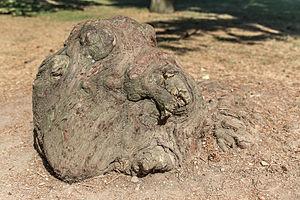
Cette racine est une œuvre d'art crée par la nature à Annecy.
En botanique, la racine est l'organe souterrain d'une plante servant à les fixer au sol et à y puiser l'eau et les éléments nutritifs nécessaires à leur développement. Prolongement de la tige vers le bas, elle en diffère par plusieurs caractères : sa structure interne, son géotropisme positif, la présence d'une coiffe terminale et de poils absorbants, l'absence de feuilles et de bourgeons. C'est ce dernier caractère qui la distingue fondamentalement de la tige.